Nysäter

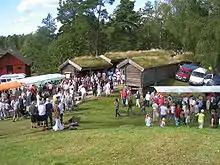
Market days in Nysäter (2007).

Nysäter, or Värmlands Nysäter, is a village in Värmland County, Sweden, located north of the city of Säffle. It belongs to Gillberga Parish.